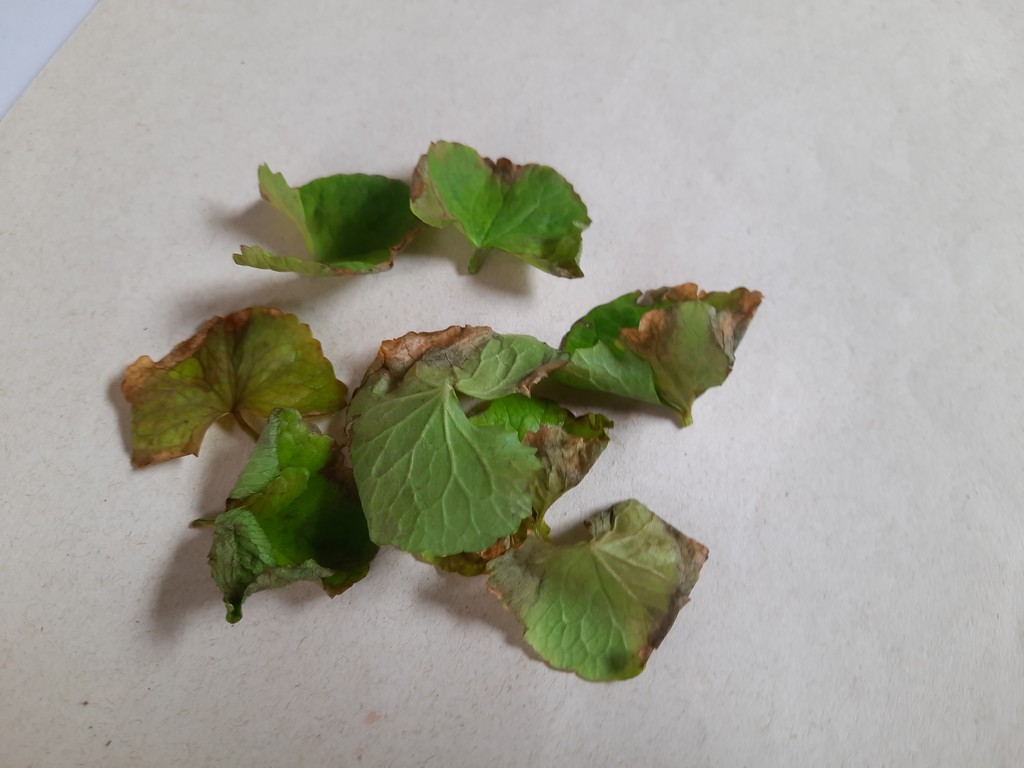
Label: Unhealthy